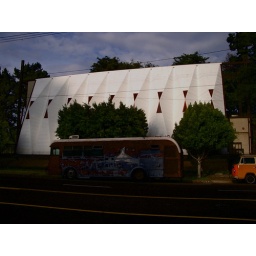
this odd church building on riverside near frogtown